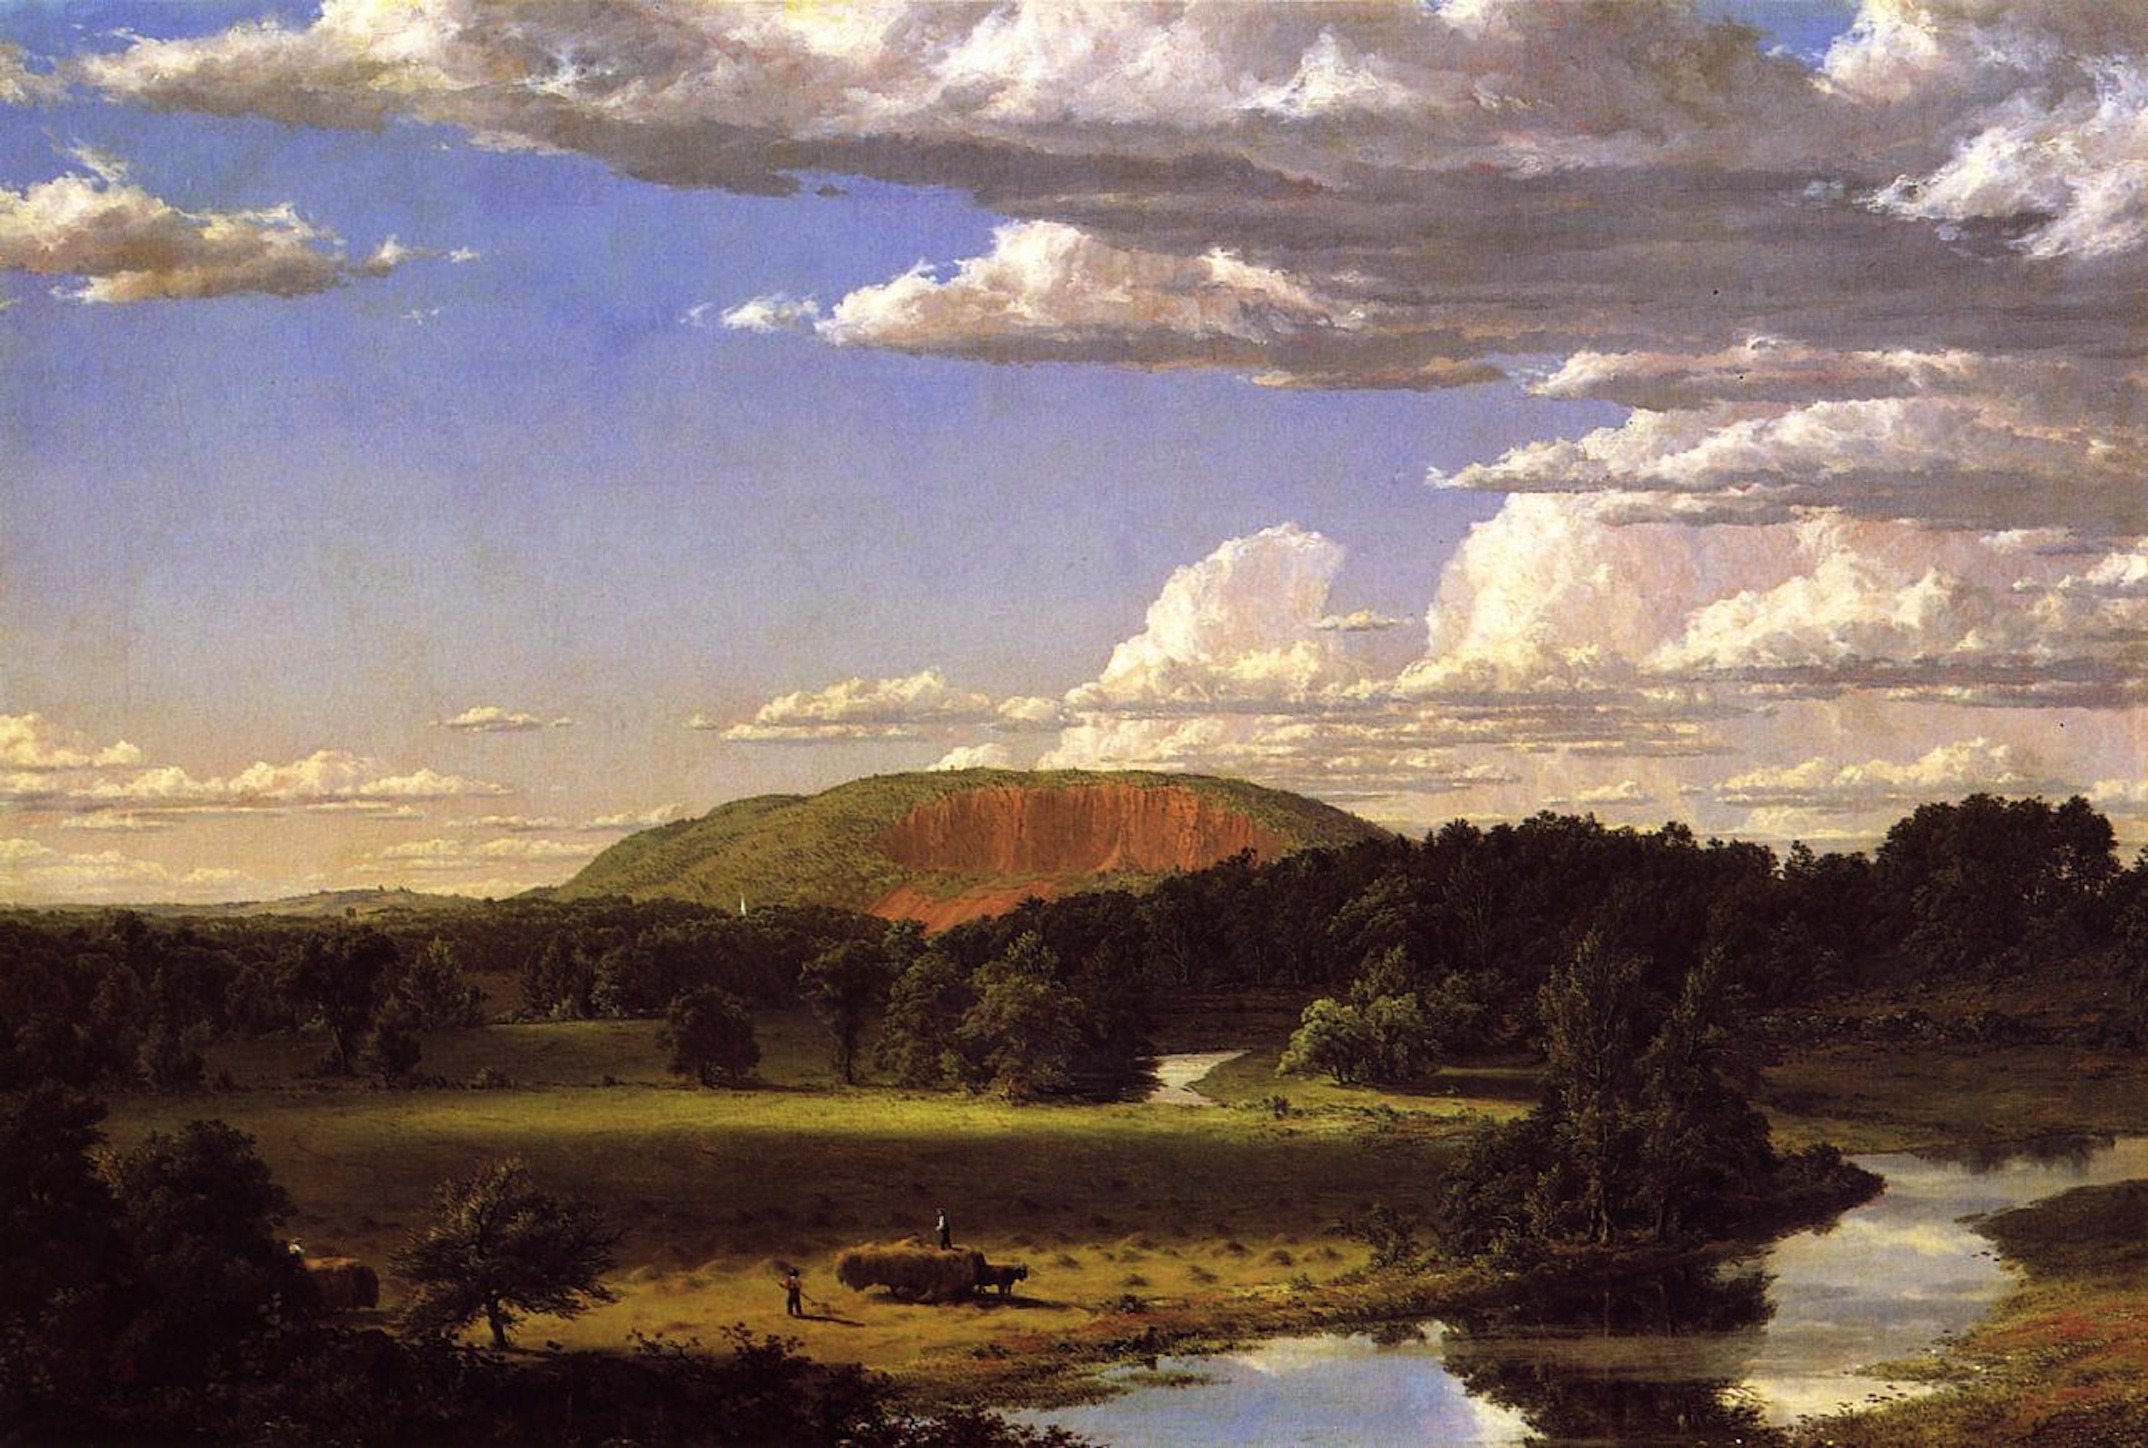
working, landscape, water, nature, forest, marsh, wilderness, mountain, cloud, sky, farm, countryside, morning, dawn, river, country, stream, evening, rural, reflection, scenic, artistic, plain, painting, trees, woods, outside, men, art, clouds, mountains, wetland, reflections, plateau, loch, artistry, oil on canvas, atmospheric phenomenon, frederic church